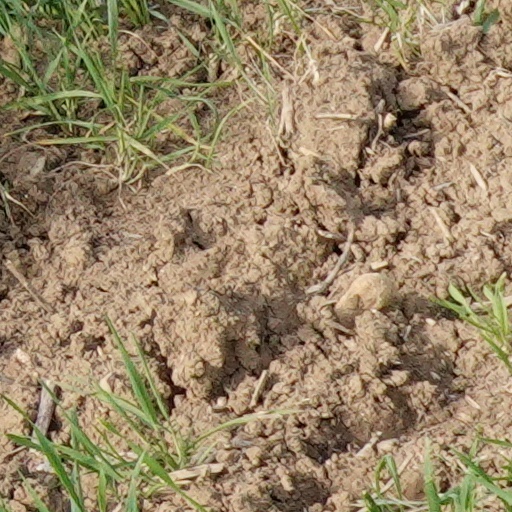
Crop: wheat